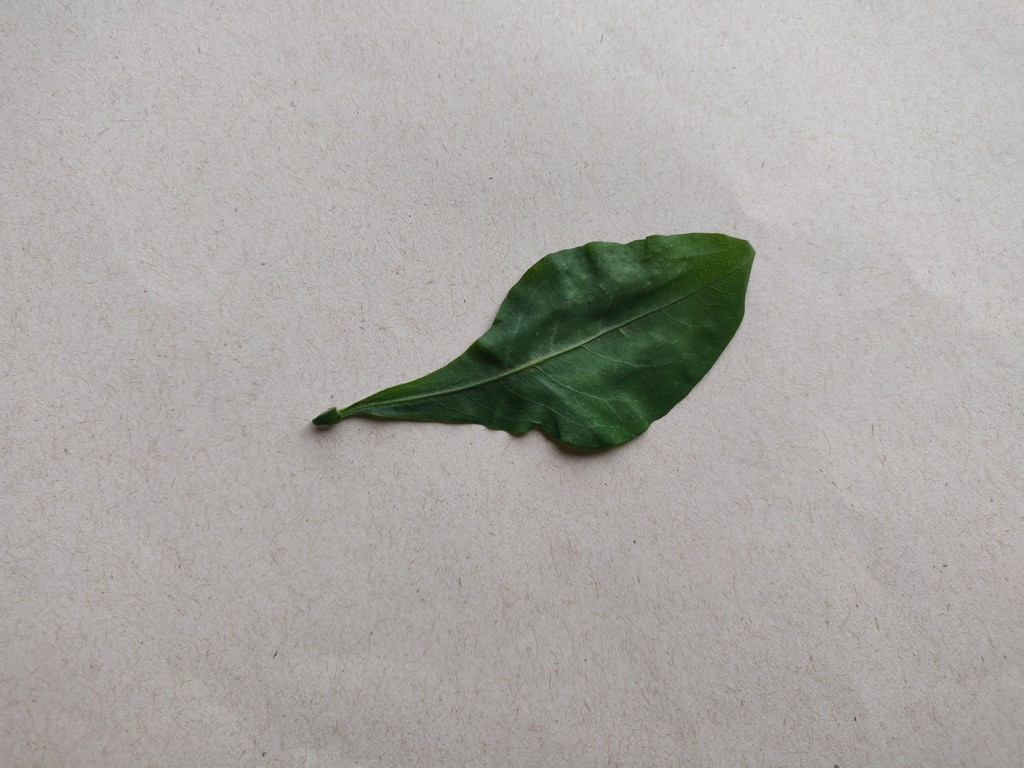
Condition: Healthy
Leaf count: single
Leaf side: front